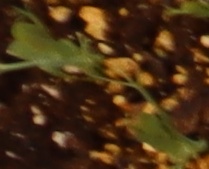
Label: Field Pea